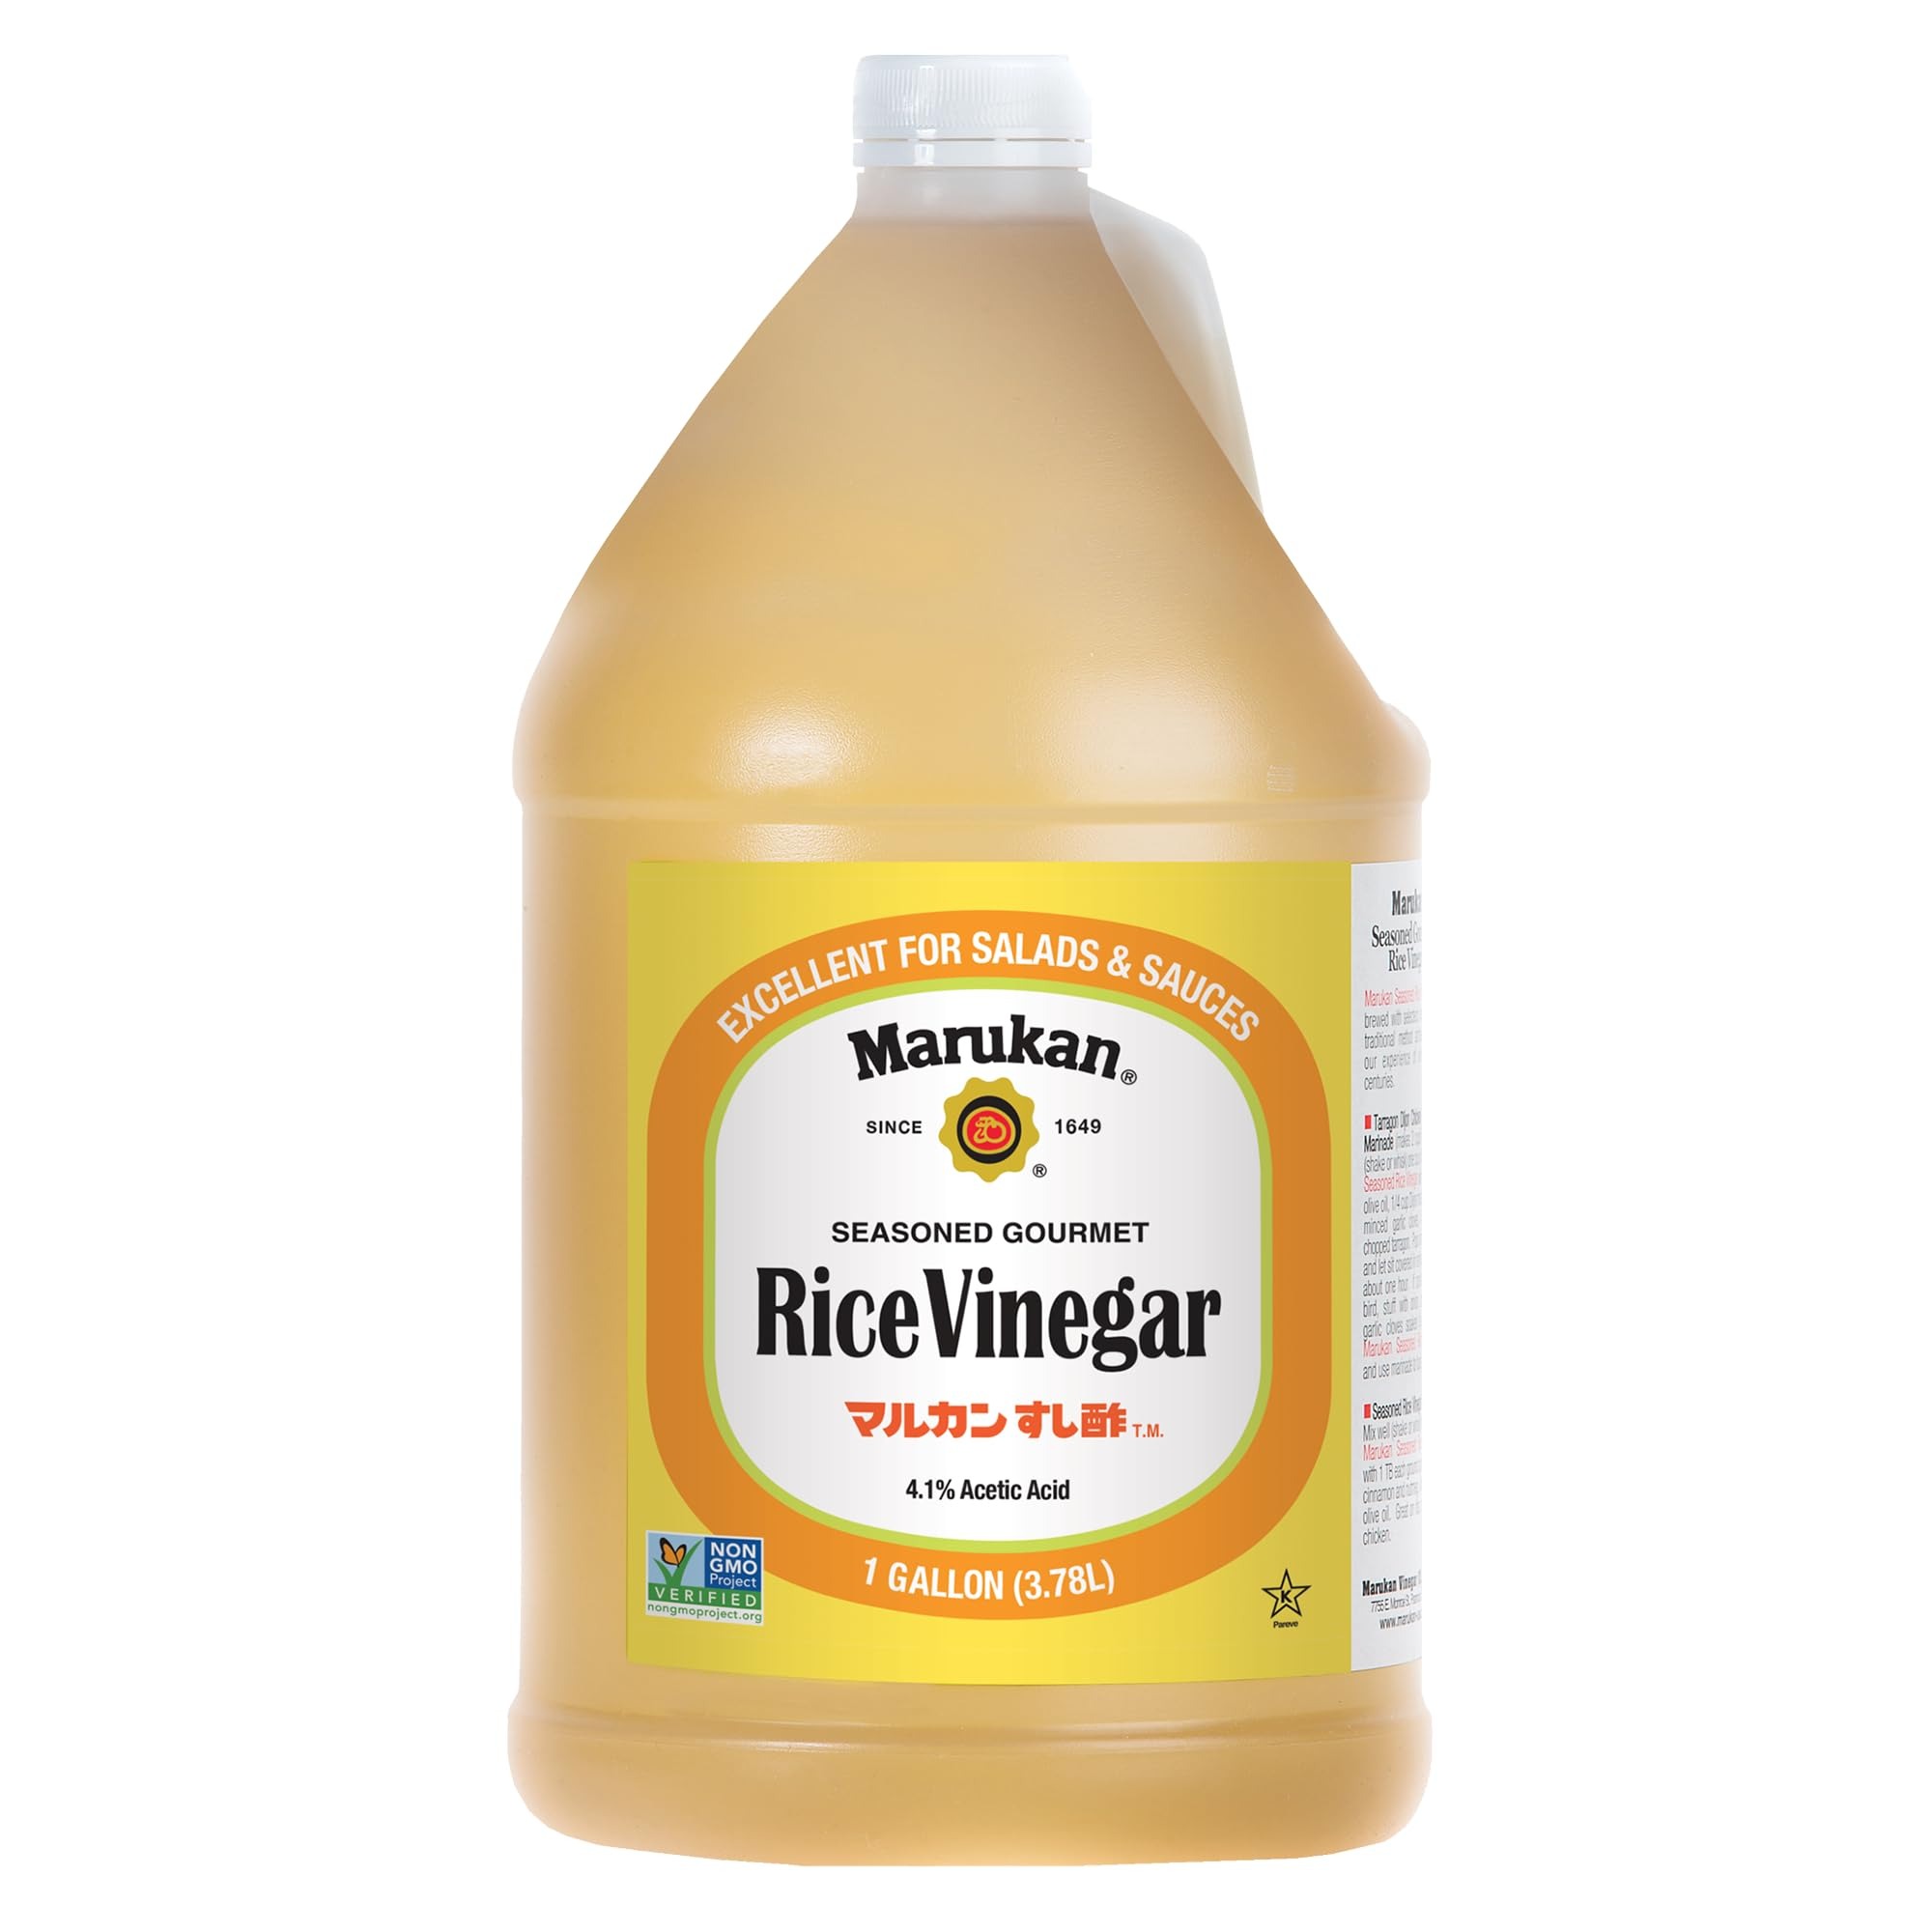
Item Name: Marukan Seasoned Gourmet Rice Vinegar, 1 Gallon (Pack of 1)
Bullet Point 1: Seasoned Rice Vinegar: This carefully blended rice vinegar can be used to prepare sushi rice in your own home. Because it does not contain any fat, it also serves as a healthy ingredient for marinades by mixing it with your choice of oil.
Bullet Point 2: Gourmet Cooking Ingredient: Our rice vinegars are certified Kosher, Vegan, Gluten Free and Non GMO Project Verified. Try all of our varieties: Seasoned, Unseasoned, Organic, Lite and Original
Bullet Point 3: Finest Ingredients: Our vinegars are made from scratch using select California grown rice and acetic acid bacteria from Japan, where it is delicately cultivated to be used in the fermentation process
Bullet Point 4: Natural Brewed Quality: Our vinegars are slowly and naturally brewed using traditional methods developed over three centuries of experience for a delicate aroma, rich flavor and mild taste
Bullet Point 5: Rich Marukan Tradition: Our rice vinegars are milder yet richer in flavor than any others. They're great for use in salads, seafood, pasta, marinades, stir fry, instant pots, pickling and much more
Value: 128.0
Unit: Fl Oz

Price: 31.905